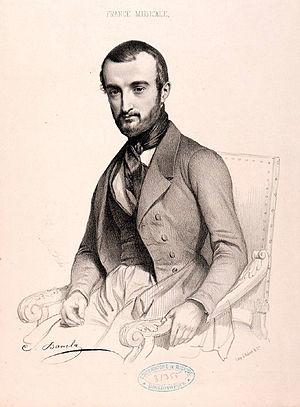
André Mocquereau, né à La Tessoualle le 6 juin 1849 et mort à Solesmes le 18 janvier 1930, est un moine français à l'abbaye Saint-Pierre de Solesmes, musicologue grégorien, qui avait une grande influence sur la restauration du chant grégorien avec son immense qualité comme musicien.
Jean Baptiste Charles Dancla est un violoniste et compositeur français né le 19 décembre 1817 à Bagnères-de-Bigorre et mort le 10 octobre 1907 à Tunis. Il est considéré comme le dernier représentant de l'école classique du violon français.